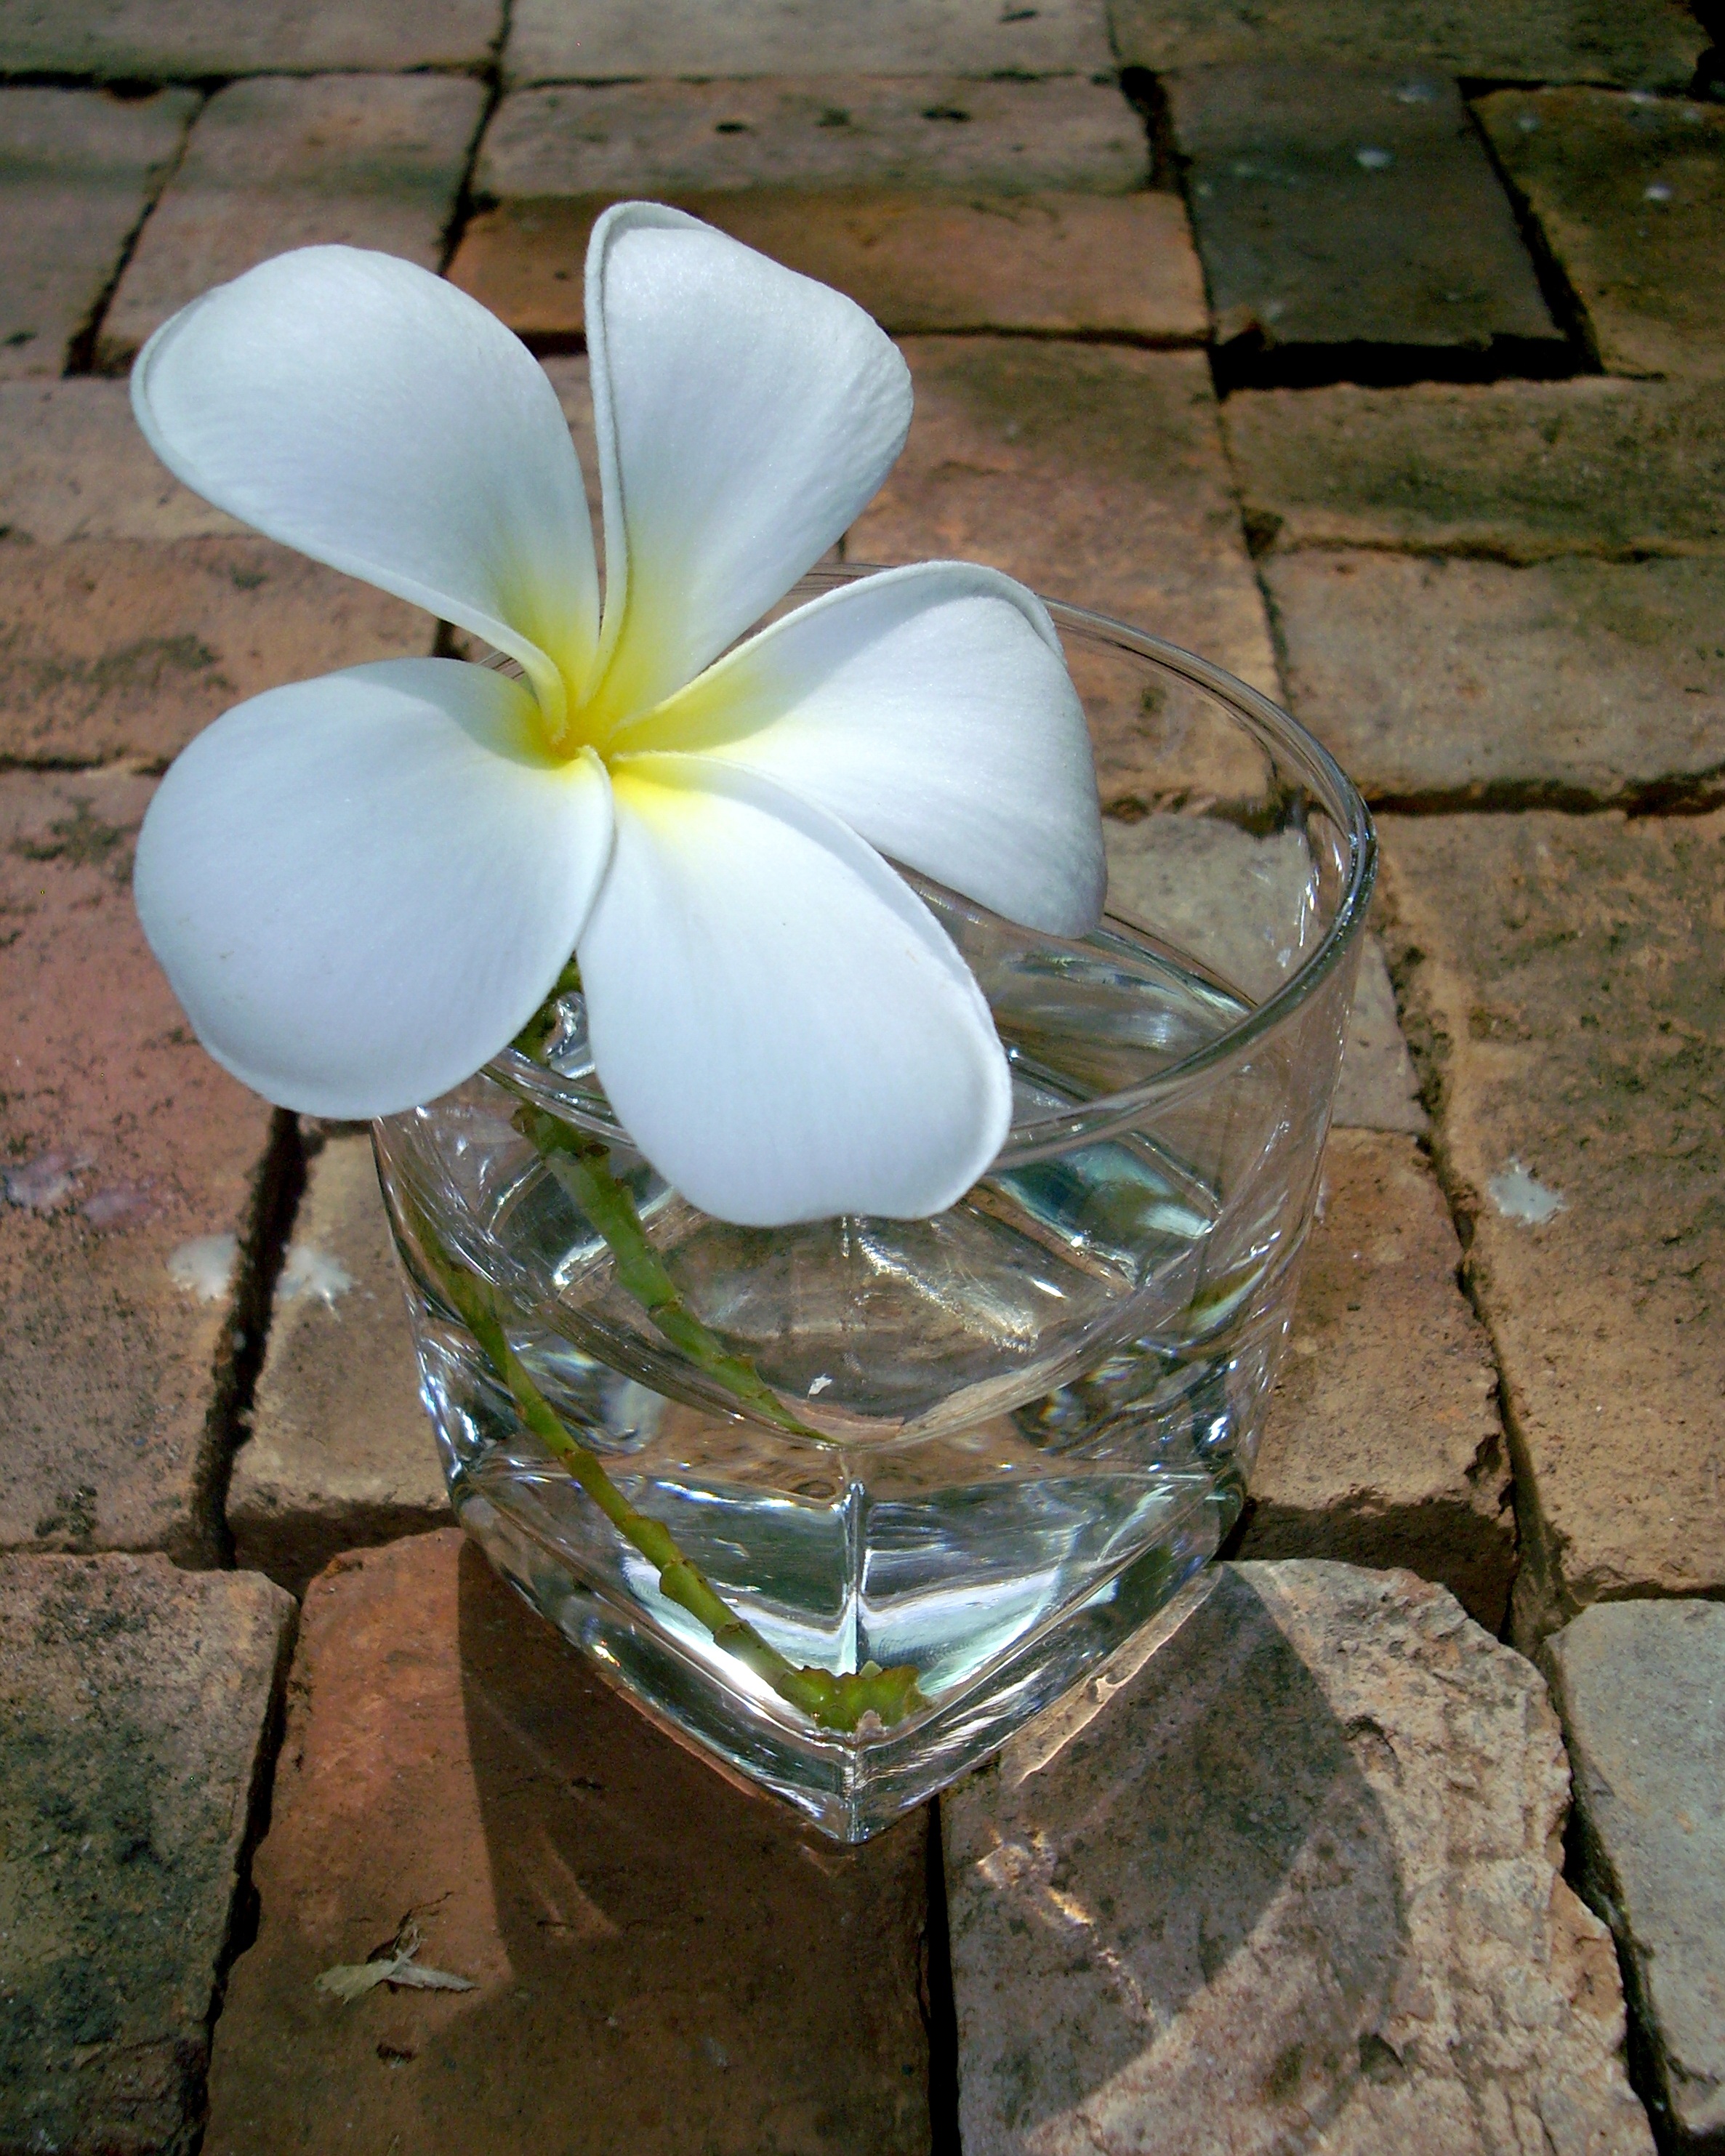
nature, open, plant, white, ground, wheel, leaf, flower, petal, green, peace, brown, botany, flora, flowers, bright, blooms, refreshing, white flowers, frangipani, more information, fragrapanti, frangipani flowers